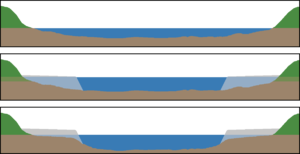
Un épi est un ouvrage hydraulique rigide construit au bord de l'océan ou sur une berge de rivière pour freiner les courants d'eau et limiter les mouvements de sédiments. Dans l'océan, les épis permettent de créer des plages ou évitent de les voir emportées par l'érosion du littoral. Dans une rivière, les épis évitent l'érosion et les dérives de glace, ce qui aide la navigation. Les épis au bord de l'océan sont construits généralement perpendiculaires à la côte, depuis la partie supérieure de la plage jusqu'à s'enfoncer plus ou moins loin dans la mer. Certains épis sont construits totalement sous l'eau. Les épis sont généralement construits en bois, en béton ou avec des amas de roches placés dans une solide structure de grosses poutres en bois. Les épis sont souvent utilisés pour limiter l'érosion car ils sont moins onéreux qu'une digue classique et nécessitent peu d'entretien. Ils sont souvent utilisés en groupe ou en combinaison avec une ou plusieurs digues. Mais d'un point de vue esthétique, les épis peuvent donner aux plages un aspect artificiel et laid.